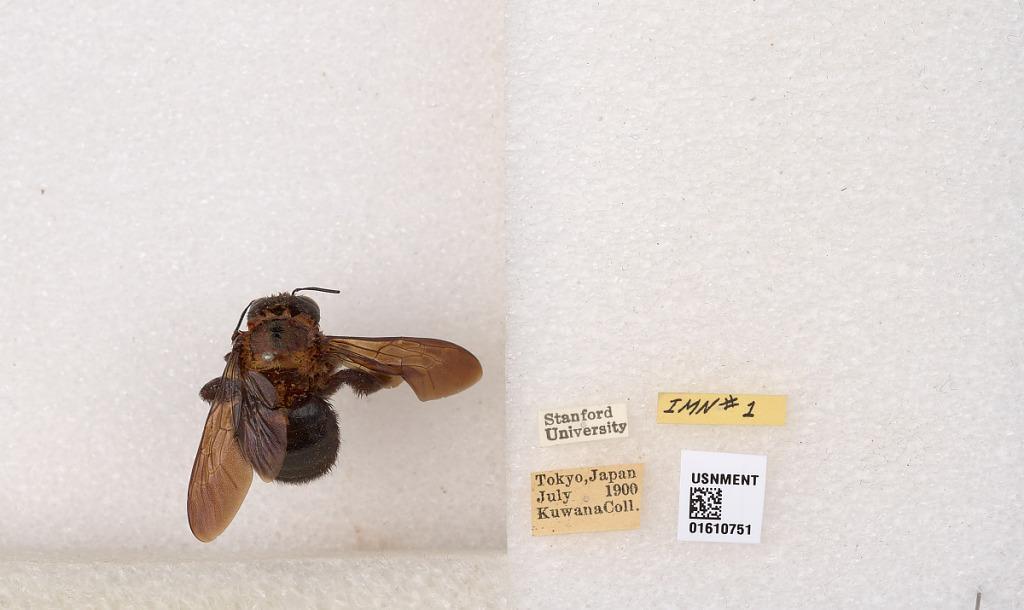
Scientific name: Xylocopa (Alloxylocopa) appendiculata appendiculata Smith
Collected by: Kuwana
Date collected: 1900-7-1
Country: Japan
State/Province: Tokyo
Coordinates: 35.5092, 139.77